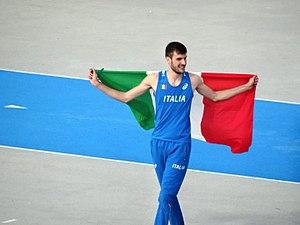
Christian Falocchi est un athlète italien, spécialiste du saut en hauteur.